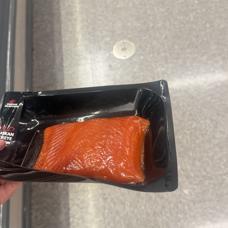
Label: meat